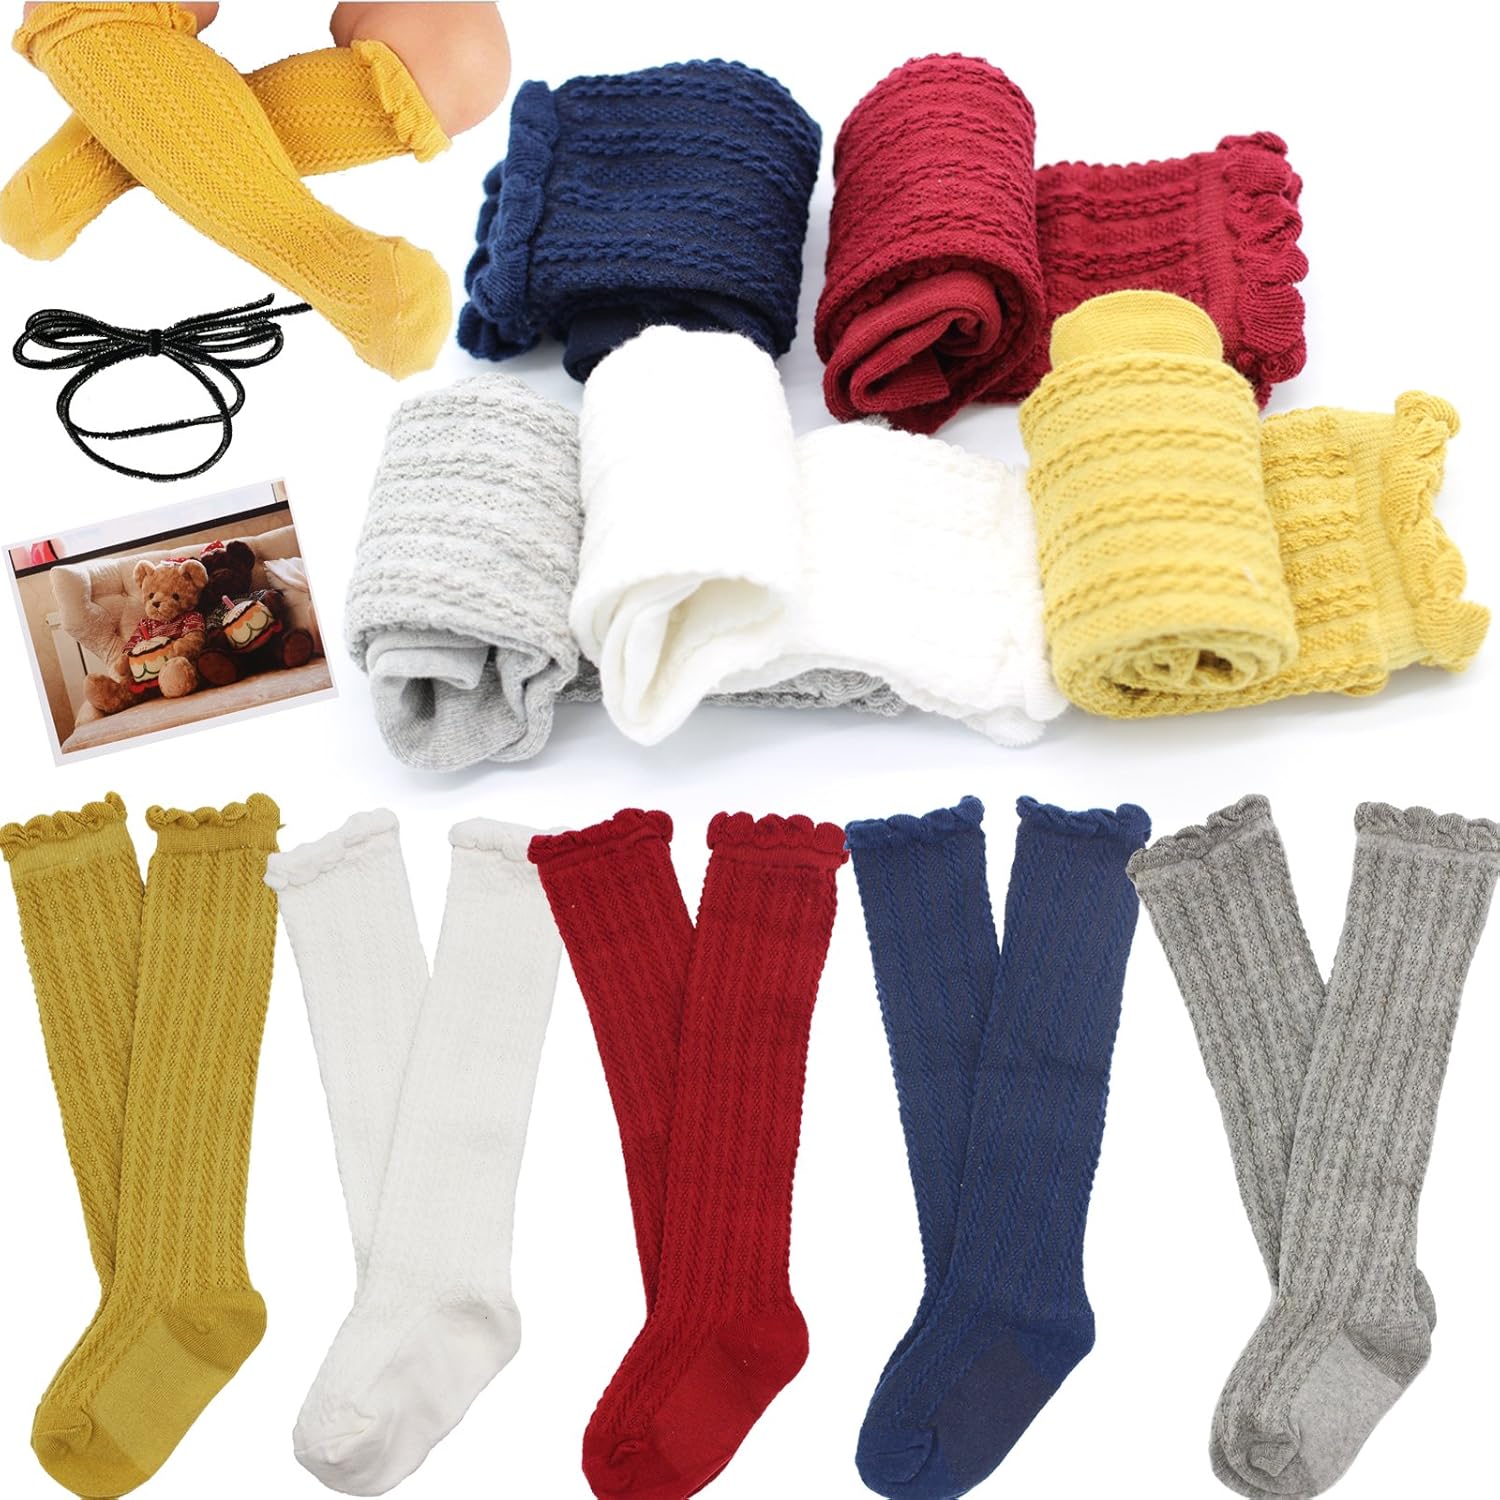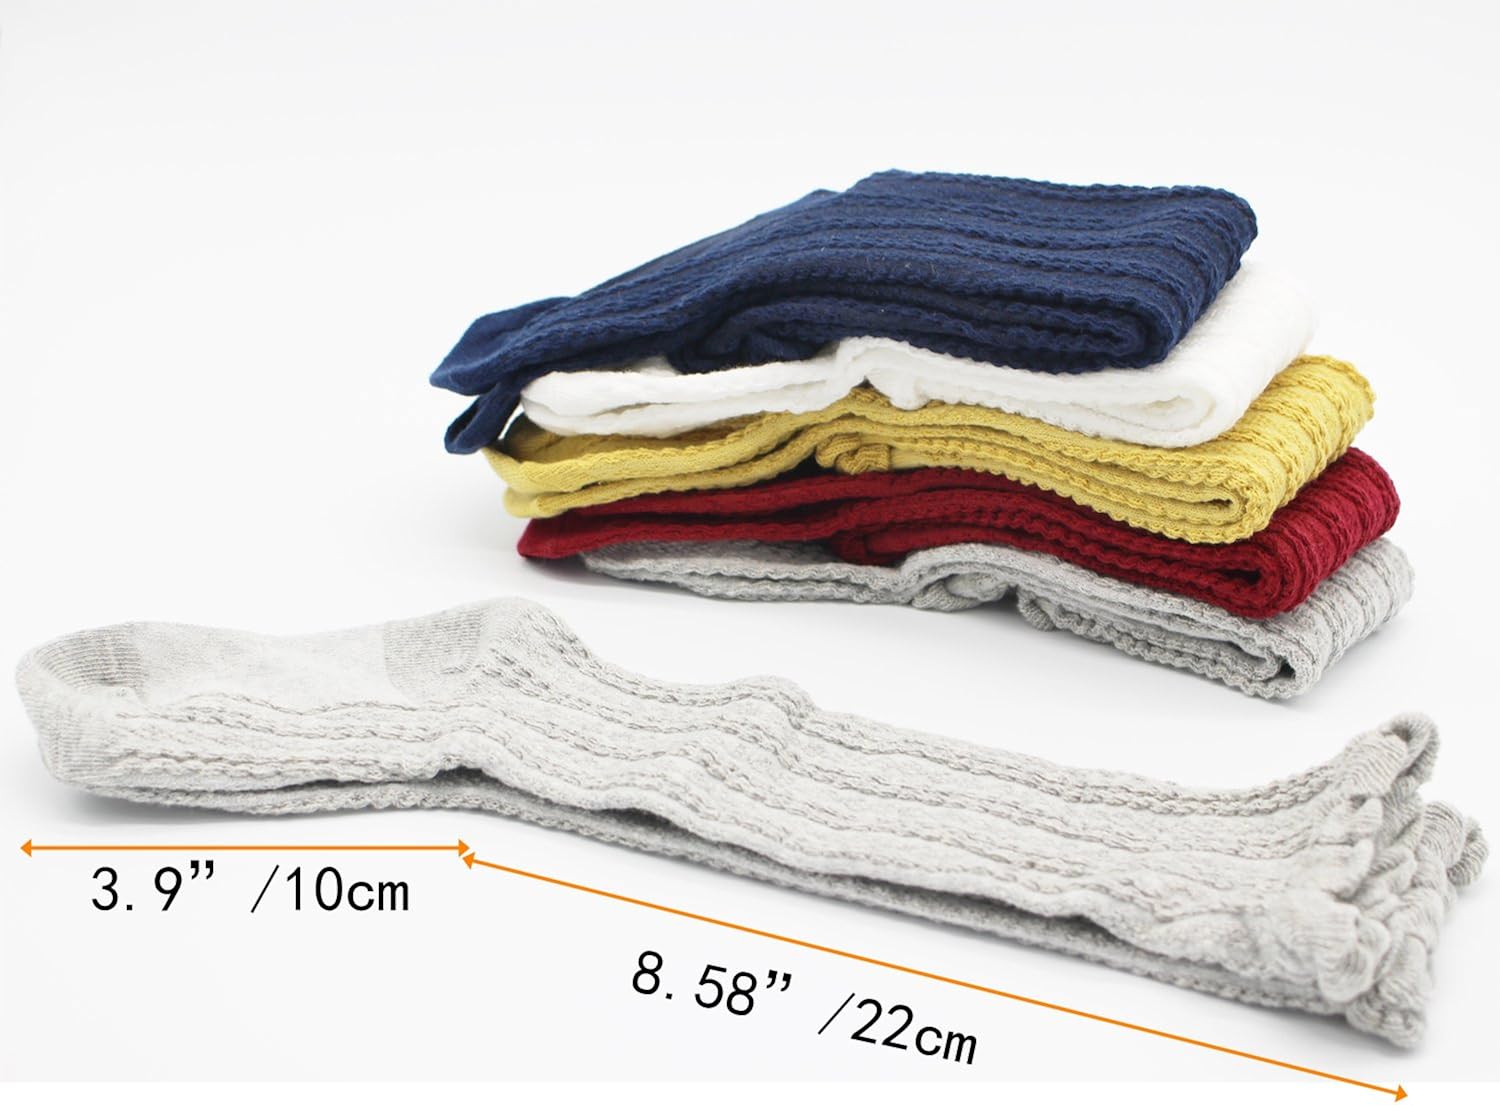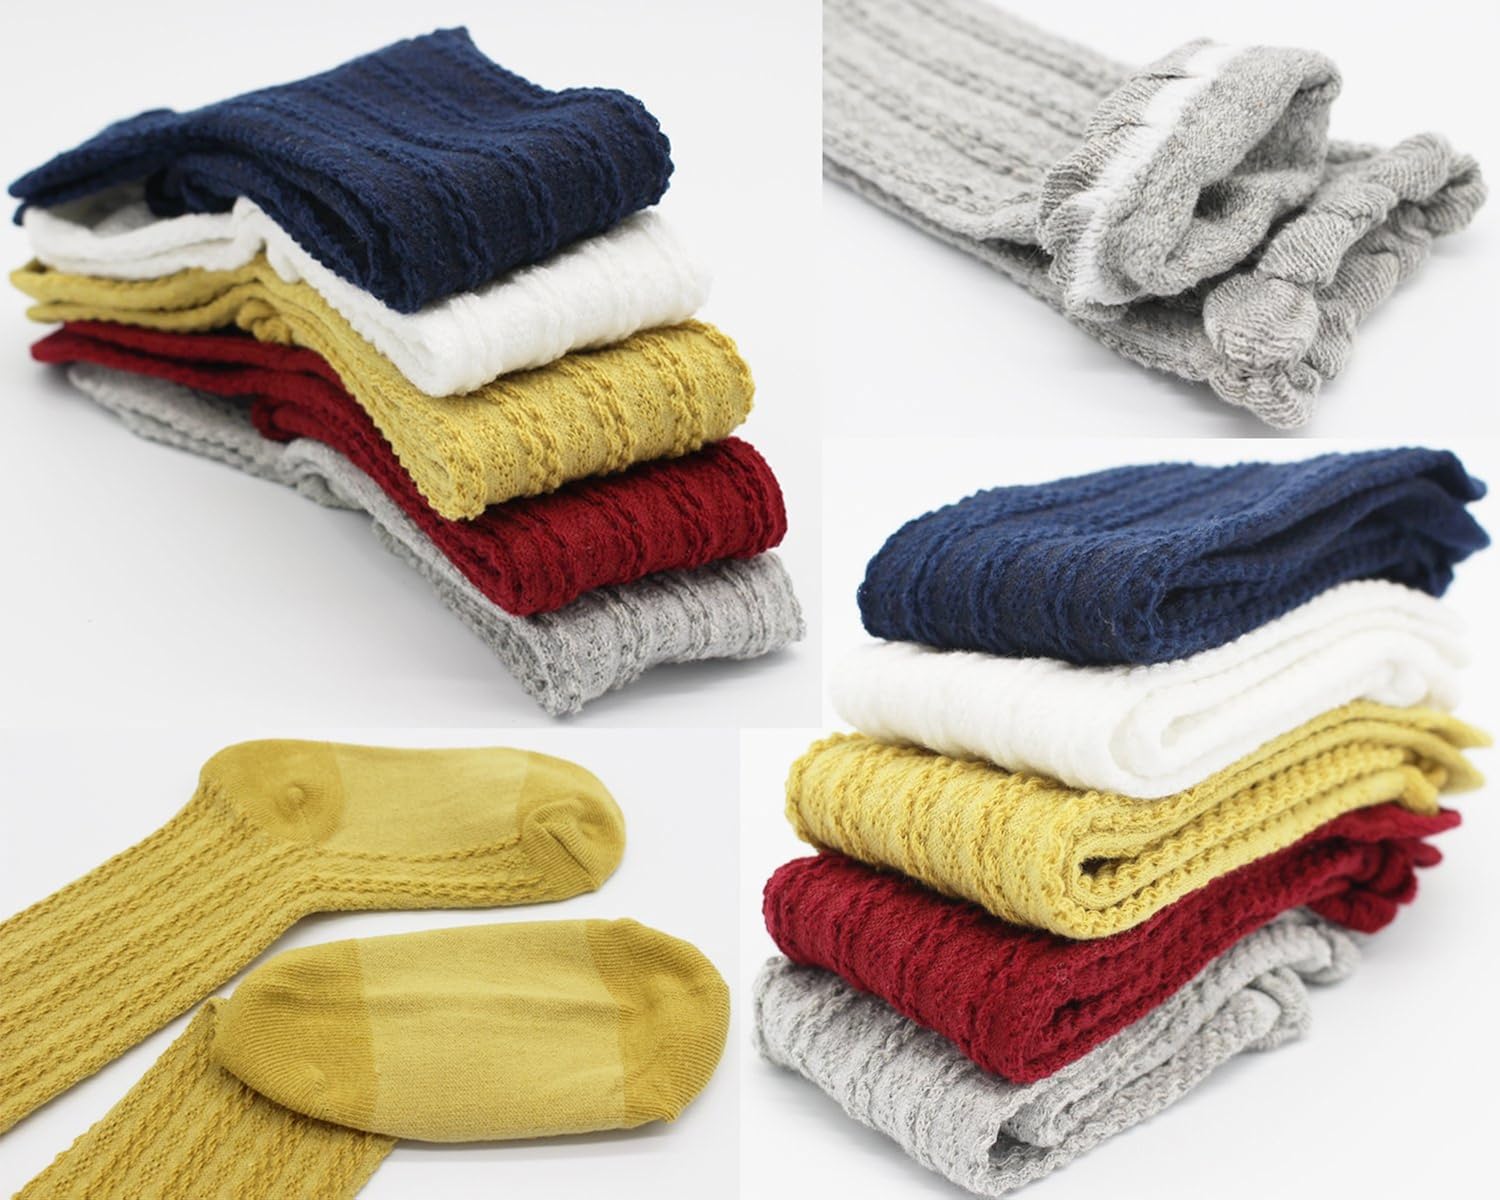
Yaobabymu 5 Pairs Toddler Lace Tube Stocking Knit Knee High Cotton Socks for Unisex Newborn Baby Girl Boy
Category: Baby
Specifications: 5 Pairs Toddler Lace Tube Stocking Knit Knee High Cotton Socks for Unisex Newborn Baby Girl Boy Material: Toddler Stocking Knit Knee High Cotton Socks made of 80% Cotton, 15% Polyester, 5% Spandex. Size: To fit boy and girl, SELECTABLE SIZE:Size 0-1 Years:sole length: 10cm/ 3.9inch;Size 1-3 years:Socks sole length: 12cm/ 4.68inch Function: dry,softness,breathable, wearable, moisture-wicking ,Comfortable skin touch Suitable for all seasons, especially spring,autumn and winter High quality can use for a long time,So easy for care: baby keen high leg socks can be machine washed in warm water without bleach,tumble dry low, no need to iron,advise wash before use.Gentle and comfortable wearing experience.Unisex style also making sure different color Package: 5 pairs bright colors socks (diffrent colors) +1 gift card+1 hair rope Customer service: 100% easy replacement or refund within 30-Day if you are not satisfied with the items. thank you If you have any questions,please leave your messages,we promise to reply you within 24 hours and offer you the best services
Features: Machine Wash | For 5M-15M. Baby knee high tube socks made of 80% Cotton for comfort,15% Nylon for breath-ability,5% Spandex to keep sock up for the perfect amount of stretch and softness. If you are not completely satisfied with this product for any reason,pls contact us for FULL REFUND within 30-Day to express apologize for you at any time | Cable-Knit Knee High Cotton Socks,To fit boy and girl, sole length: 10cm/ 3.9inch;They are elastic and perfectly make it suitable for your feet | Knee High Socks,These are really so adorable.Breathable and light,A great gift for you baby boys girls,and it can use as photography prop and costume,for casual daily wear,baby shower,birthday party,wedding party,halloween,chritmas and so on.The cute sock will keep you baby warm and fashion | Baby girl over calf thigh socks Suitable for all seasons, especially spring,autumn and winter | Package:5 pairs Knee High Socks (diffrent colors) +1 Gift Card+1 hair rope